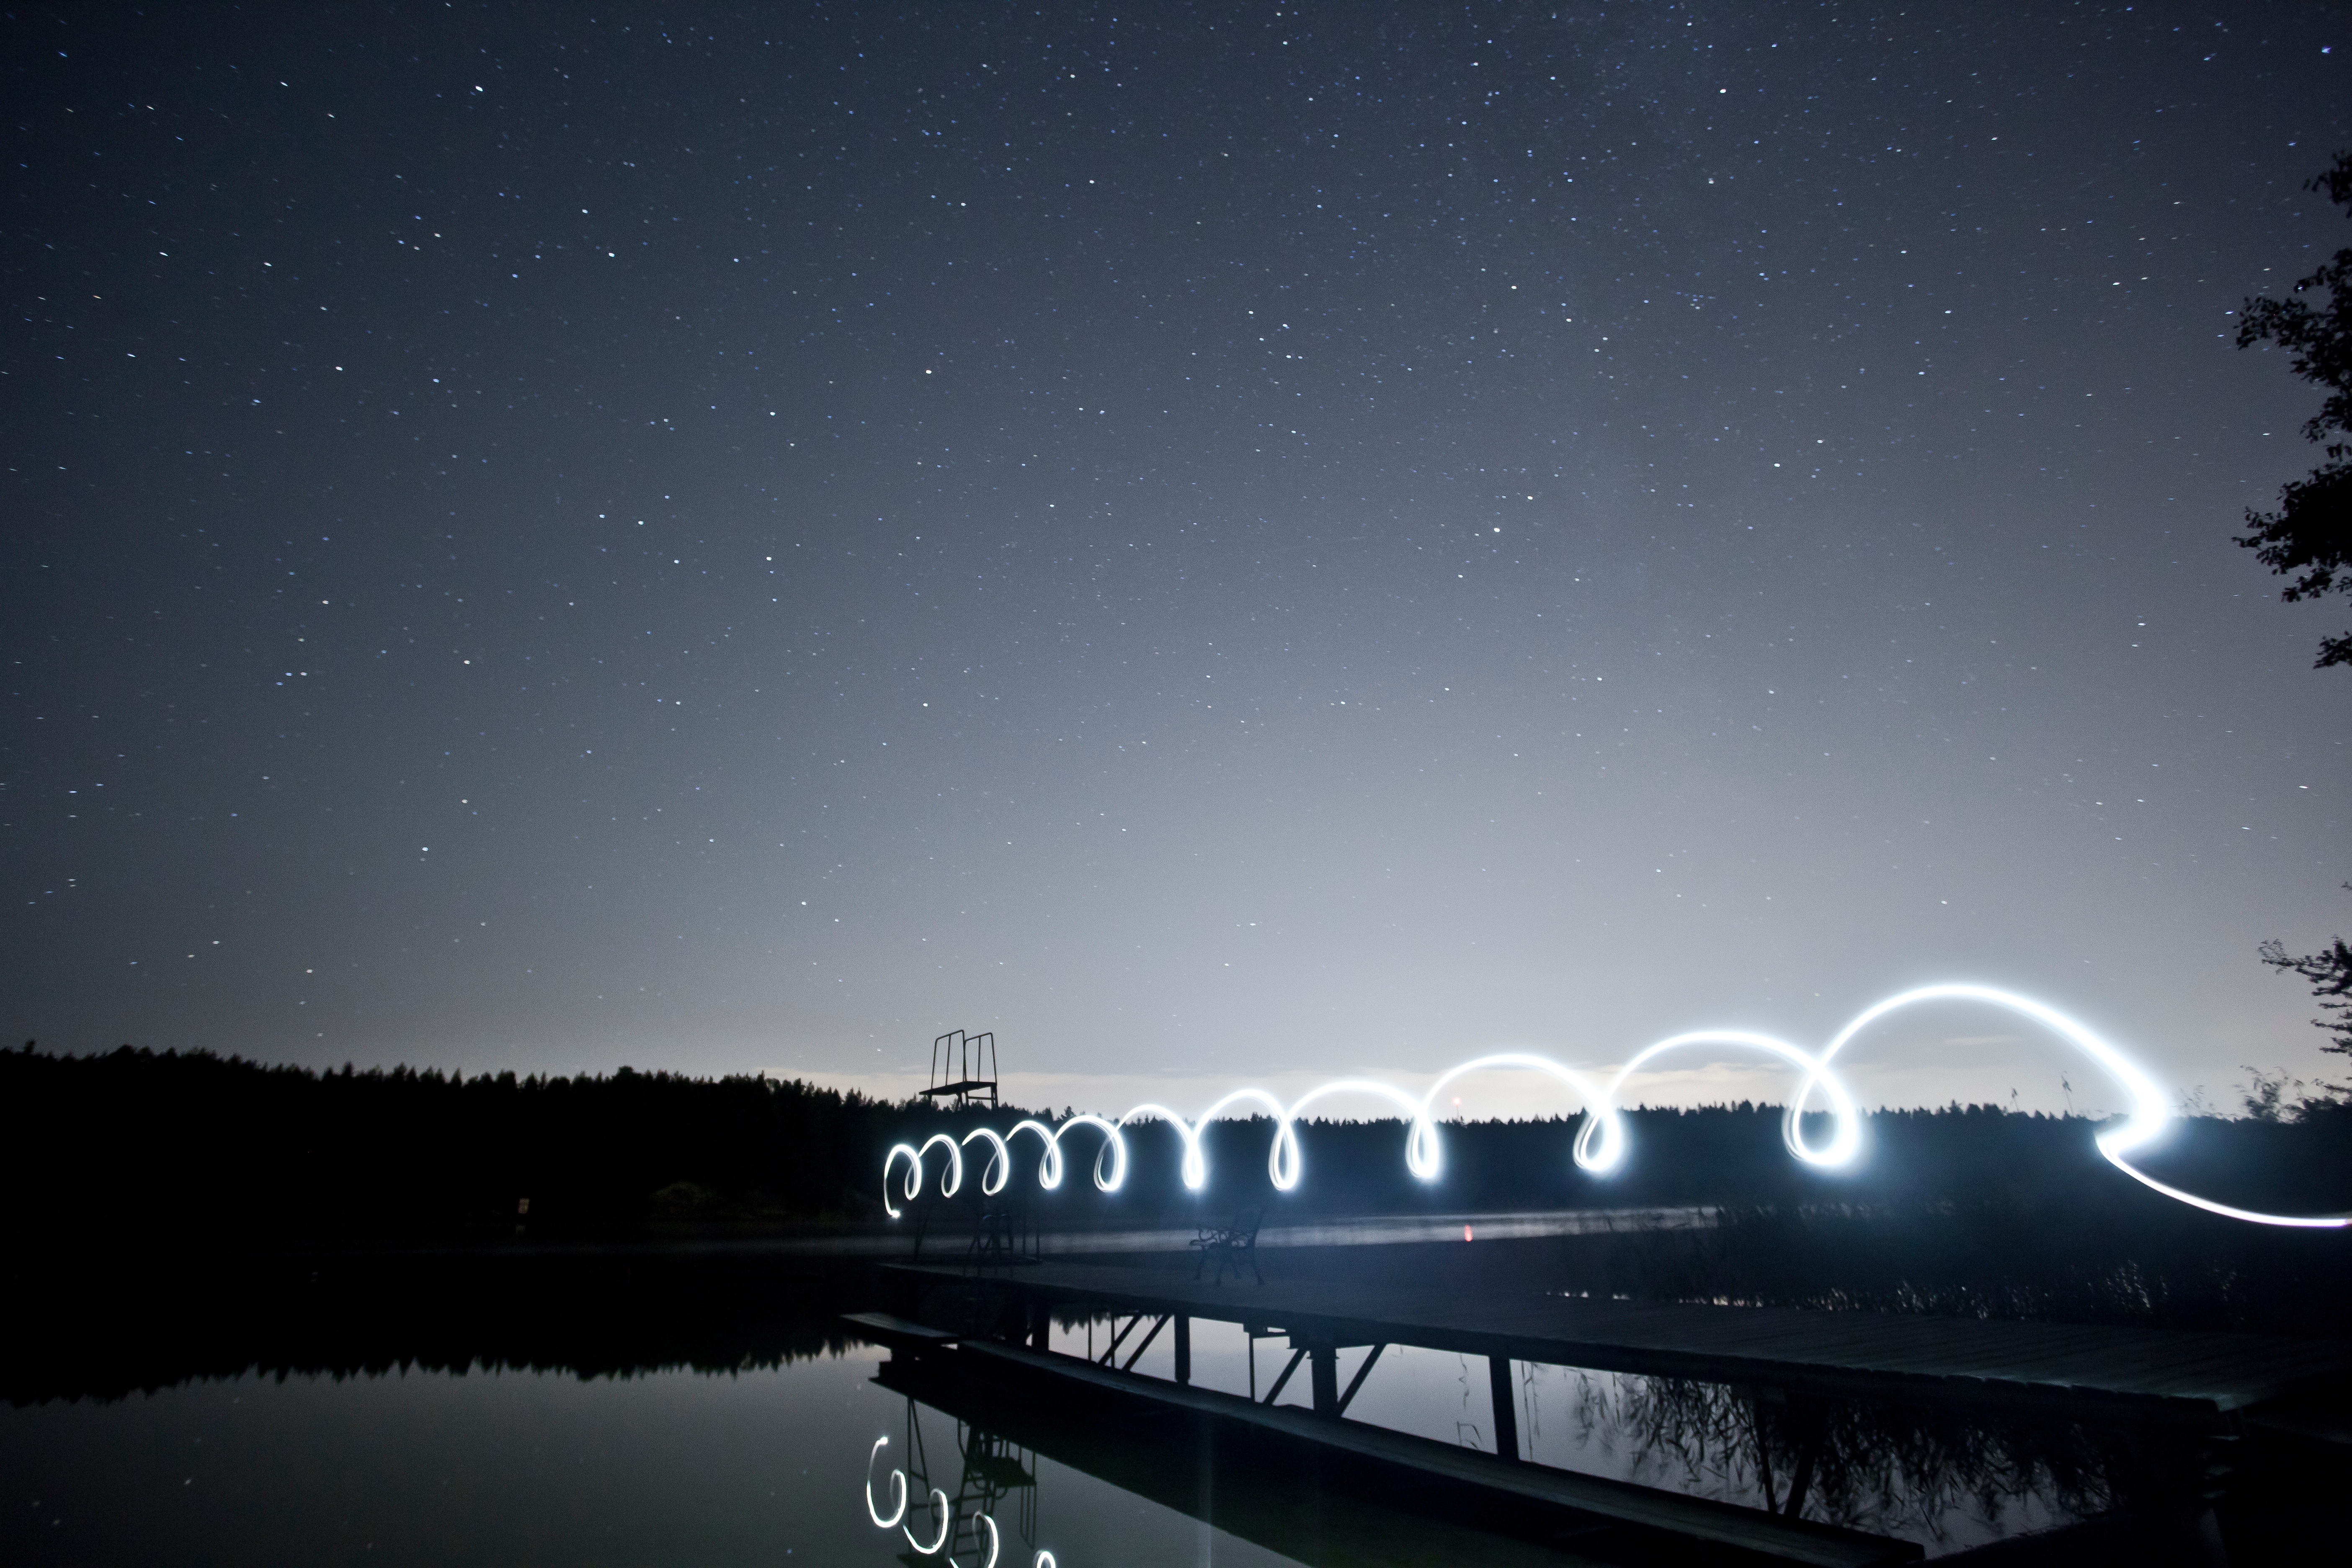
light, sky, night, star, atmosphere, river, dusk, reflection, darkness, light trail, moonlight, astronomy, screenshot, astronomical object, atmosphere of earth